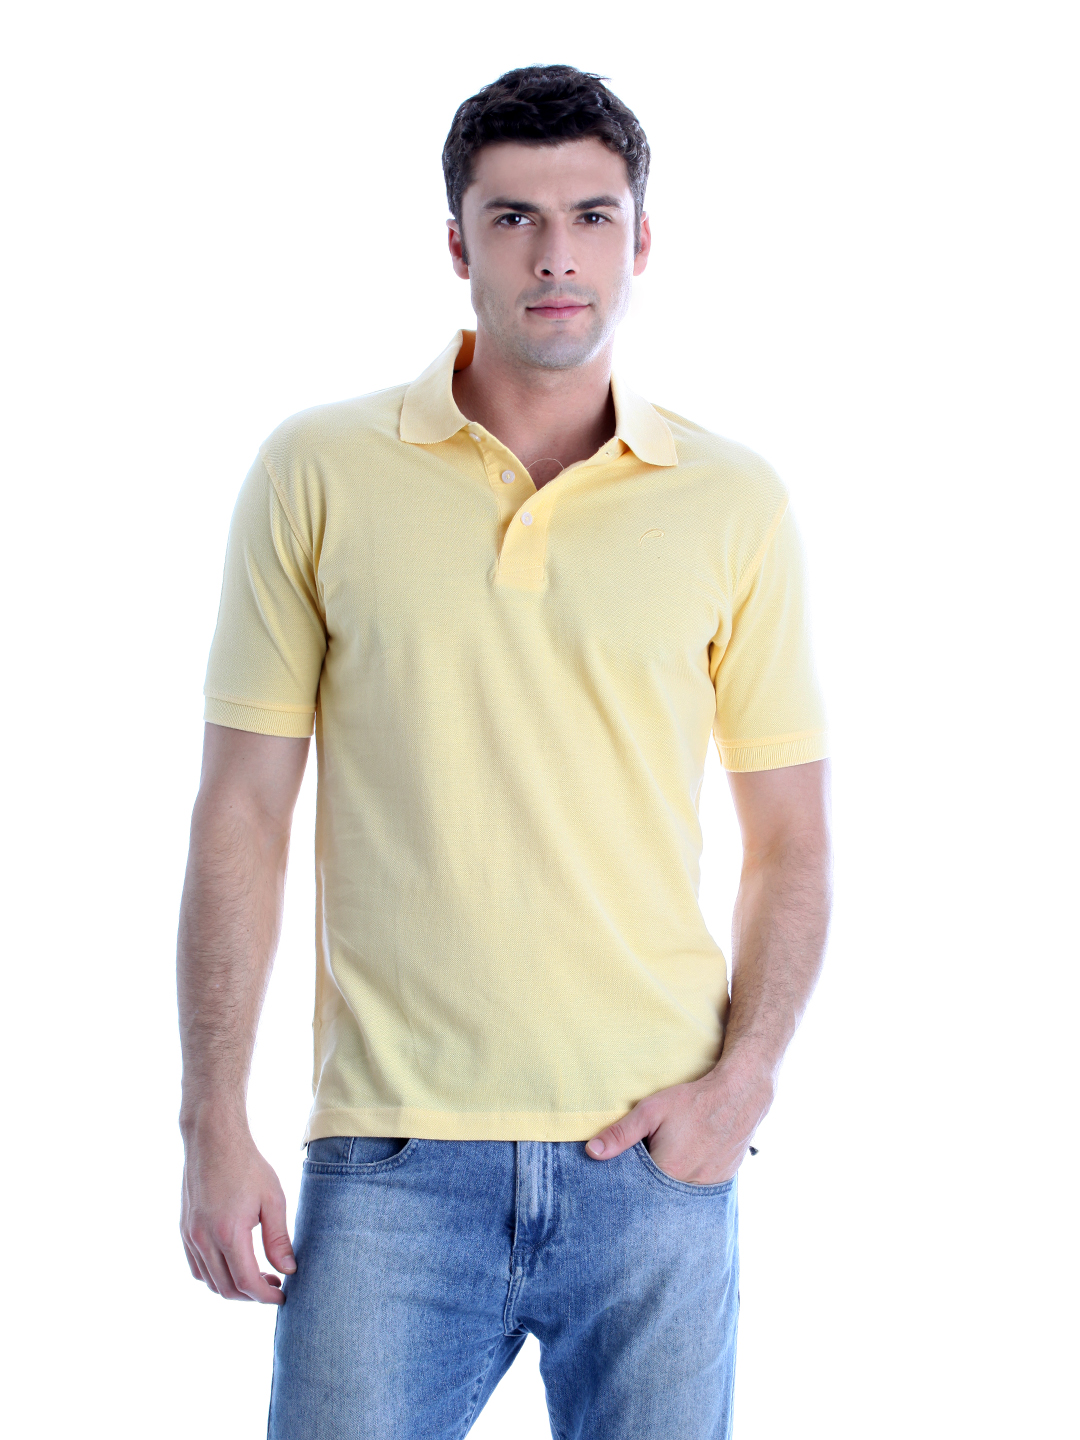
Proline Men Yellow Polo T-shirt
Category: Apparel / Topwear / Tshirts
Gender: Men
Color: Yellow
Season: Summer 2012
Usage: Casual